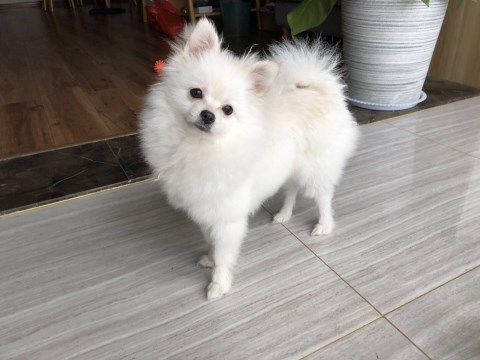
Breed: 1936-n000005-Pomeranian